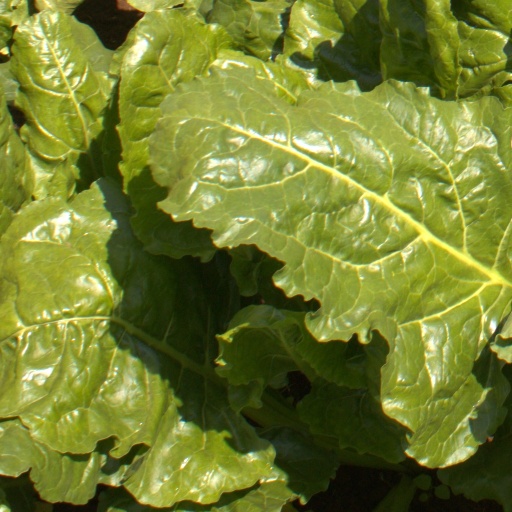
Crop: sugar beet